Sillunu Oru Sandhippu

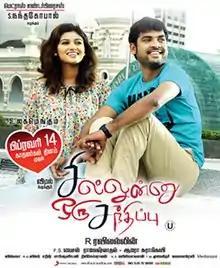
Poster

Sillunu Oru Sandhippu is a 2013 Tamil language romance film written and directed by Ravi Lallin in his directorial debut venture. The film stars Vimal, Oviya and Dipa Shah in the lead roles. The film was earlier titled as Sillu Sillunu Oru Sandhippu, which was later changed to "Sillunu Oru Sandhippu".